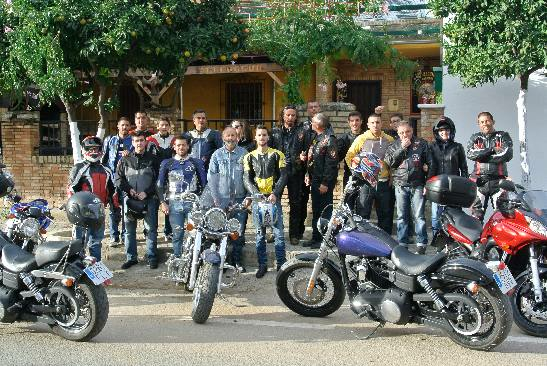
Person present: Yes